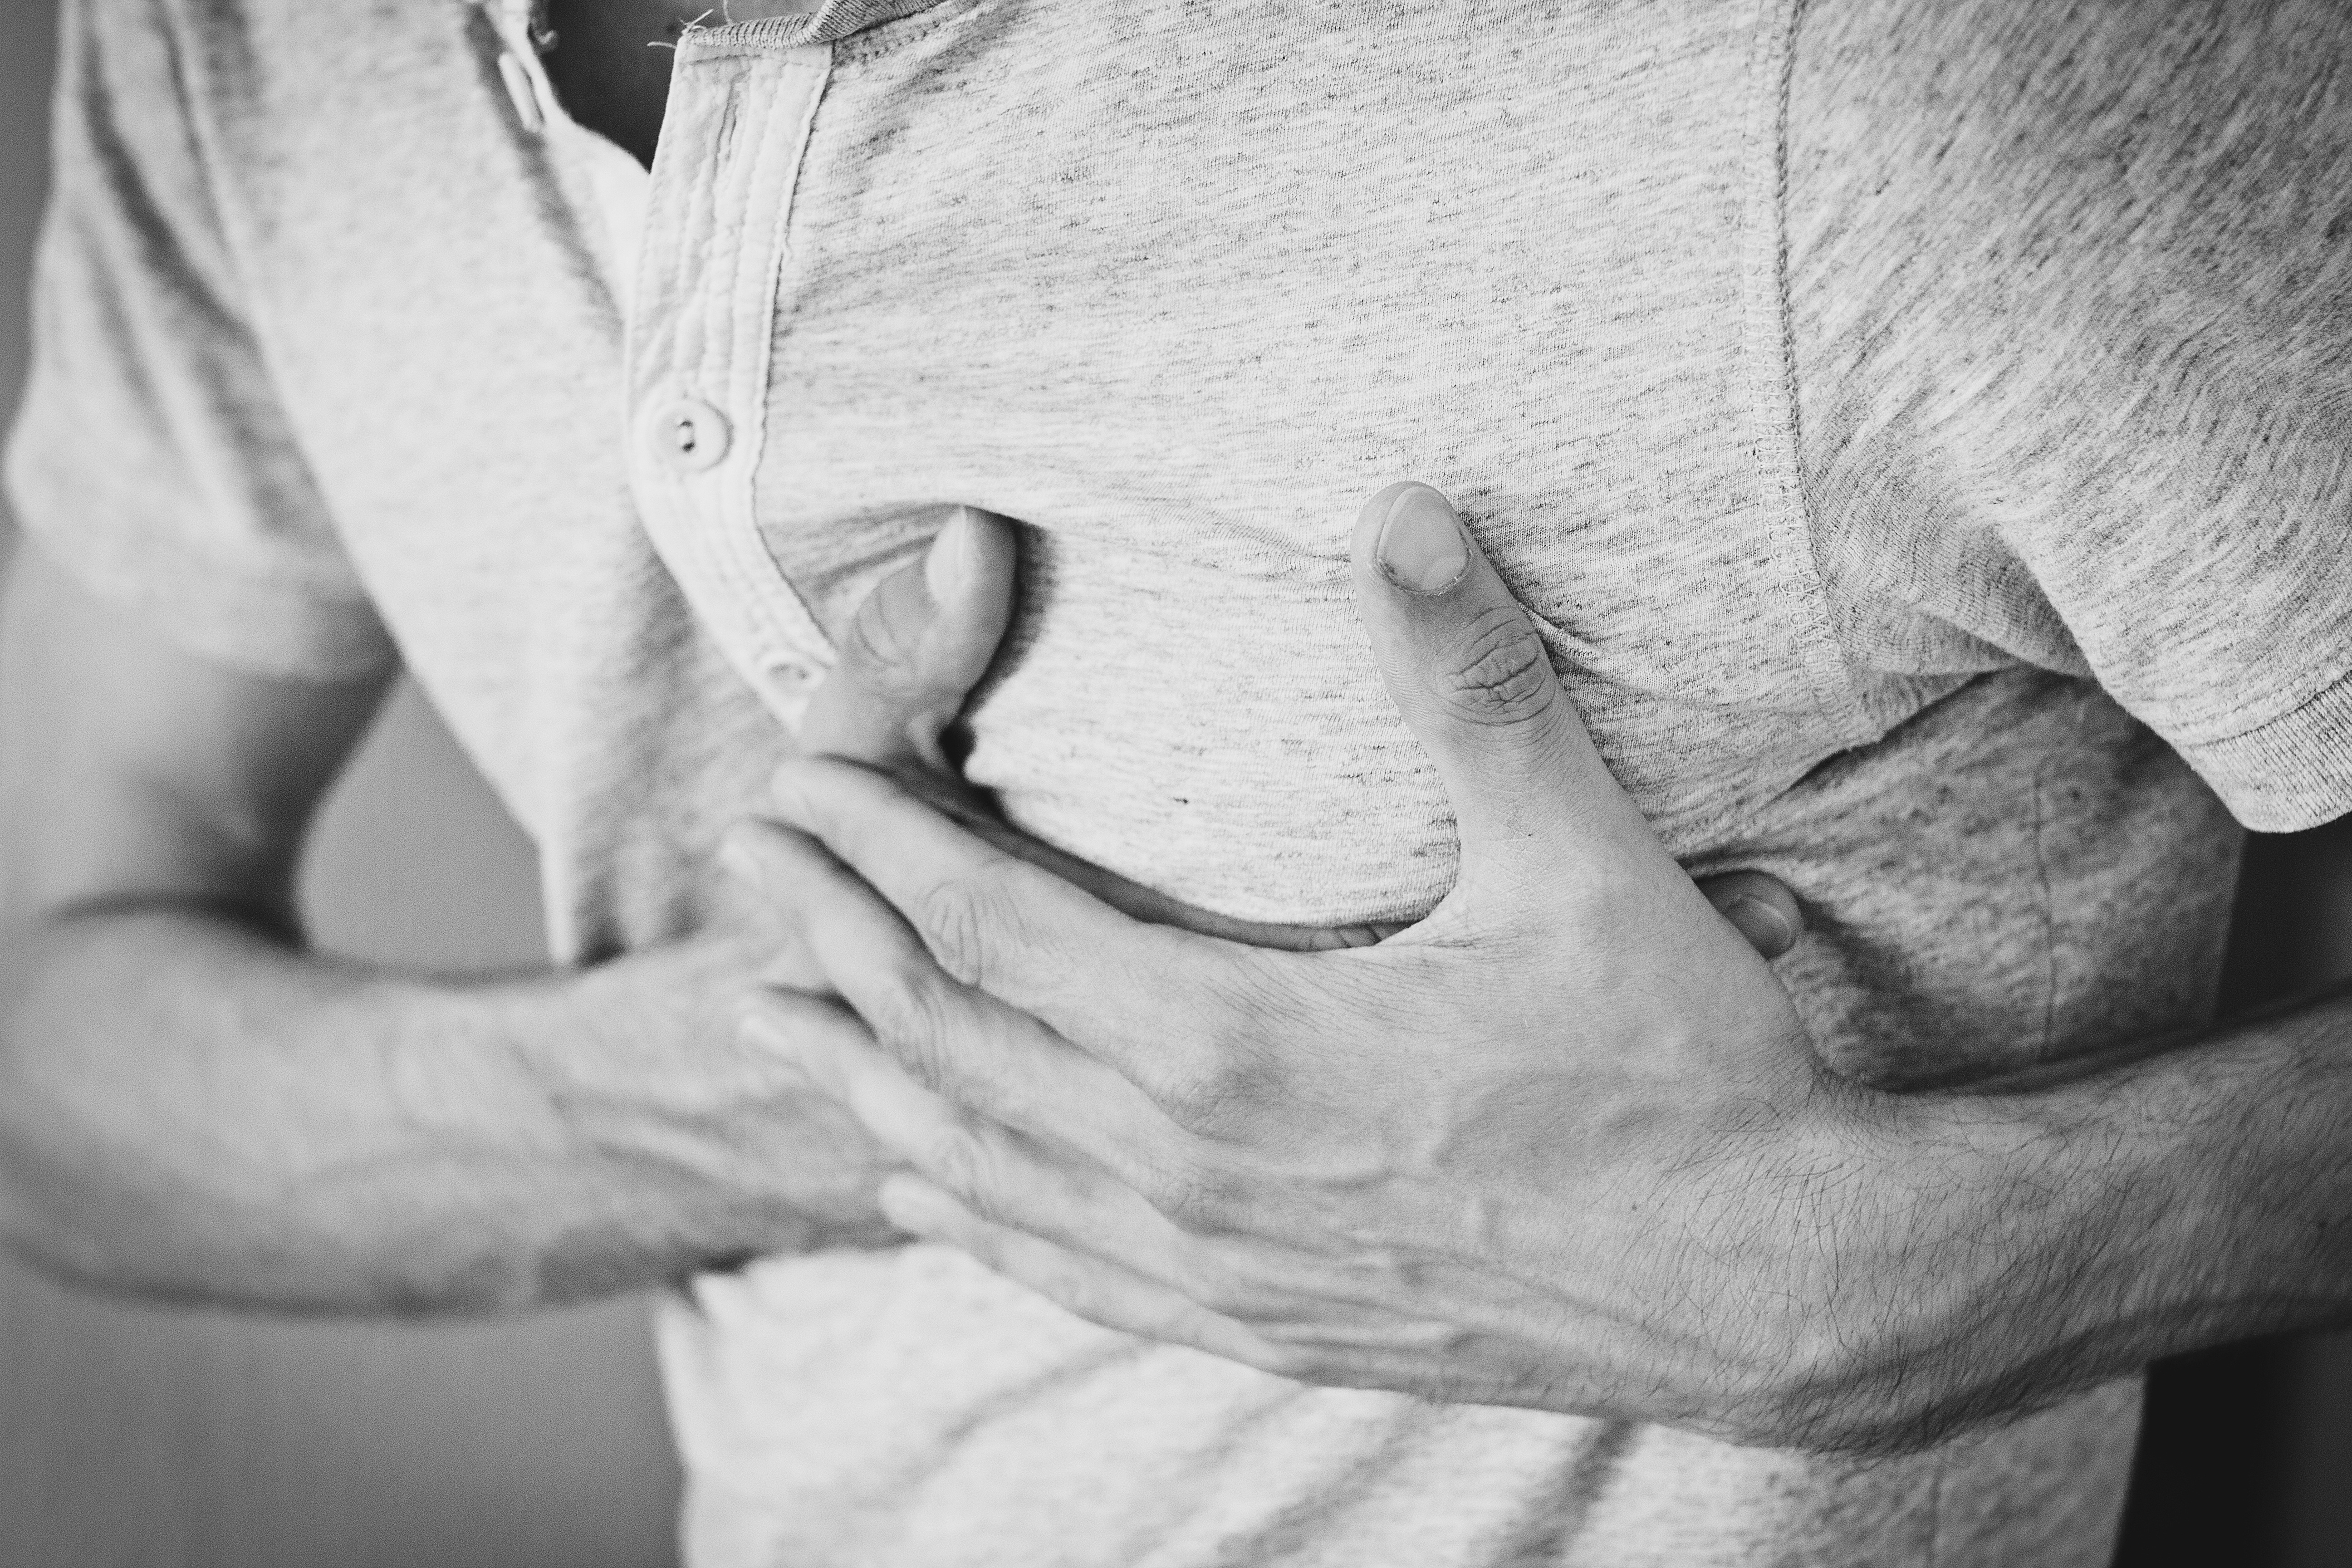
hand, man, person, black and white, white, photography, male, finger, human, monochrome, arm, muscle, chest, close up, affection, drawing, hands, head, problem, adult, interaction, sense, monochrome photography, heartache, chest pain, cotton shirt